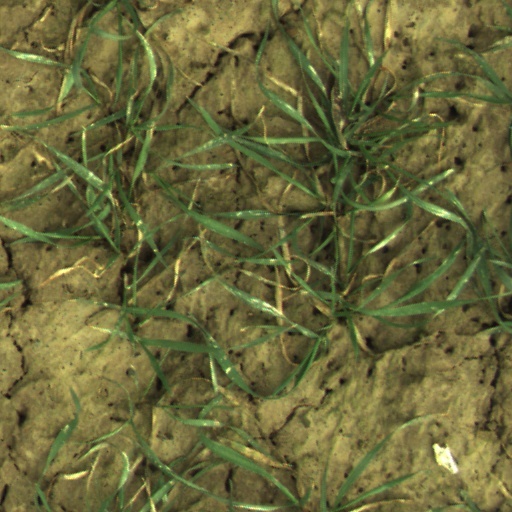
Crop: wheat